Kallang River

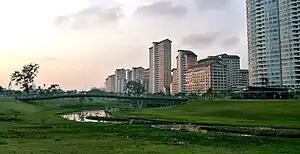
The Kallang River in Bishan-Ang Mo Kio Park

Today, this long, winding river has little or no industry except for a short distance, although a new industrial estate at Kallang Basin, near Kallang Bahru, has been built.